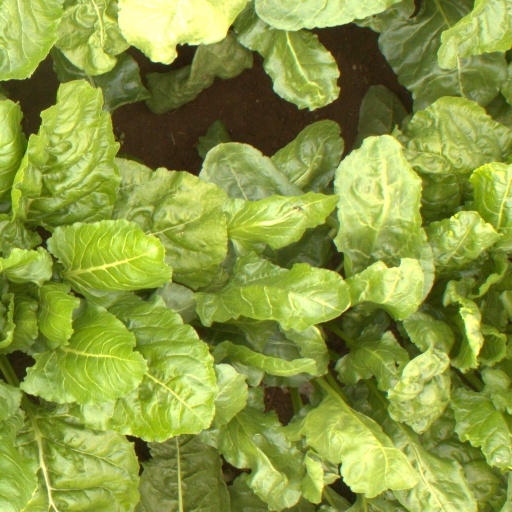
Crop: sugar beet